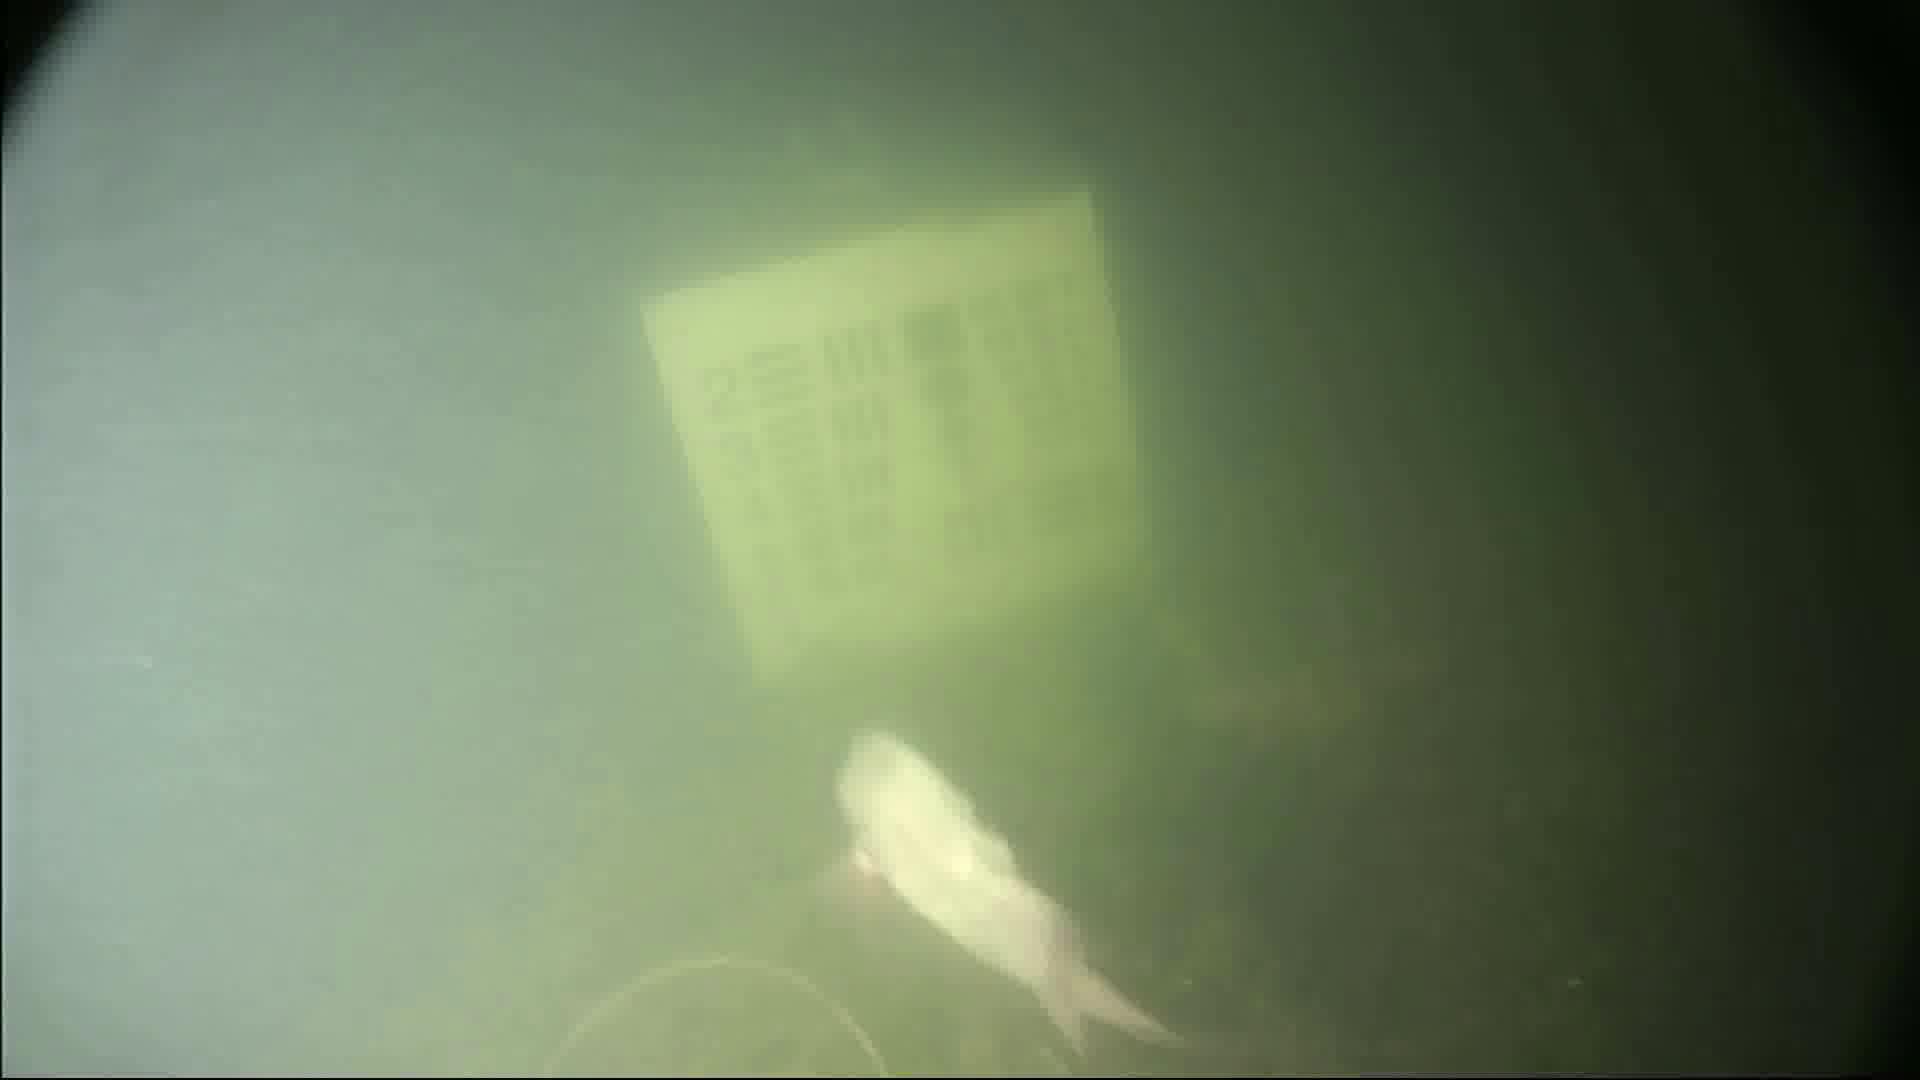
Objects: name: fish